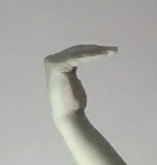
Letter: haa